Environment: real
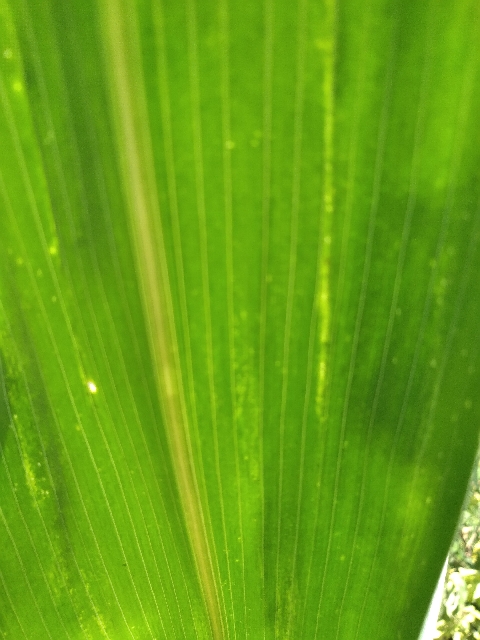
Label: lethal_necrosis